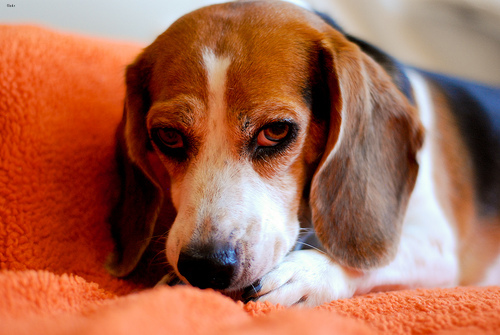
Breed: beagle